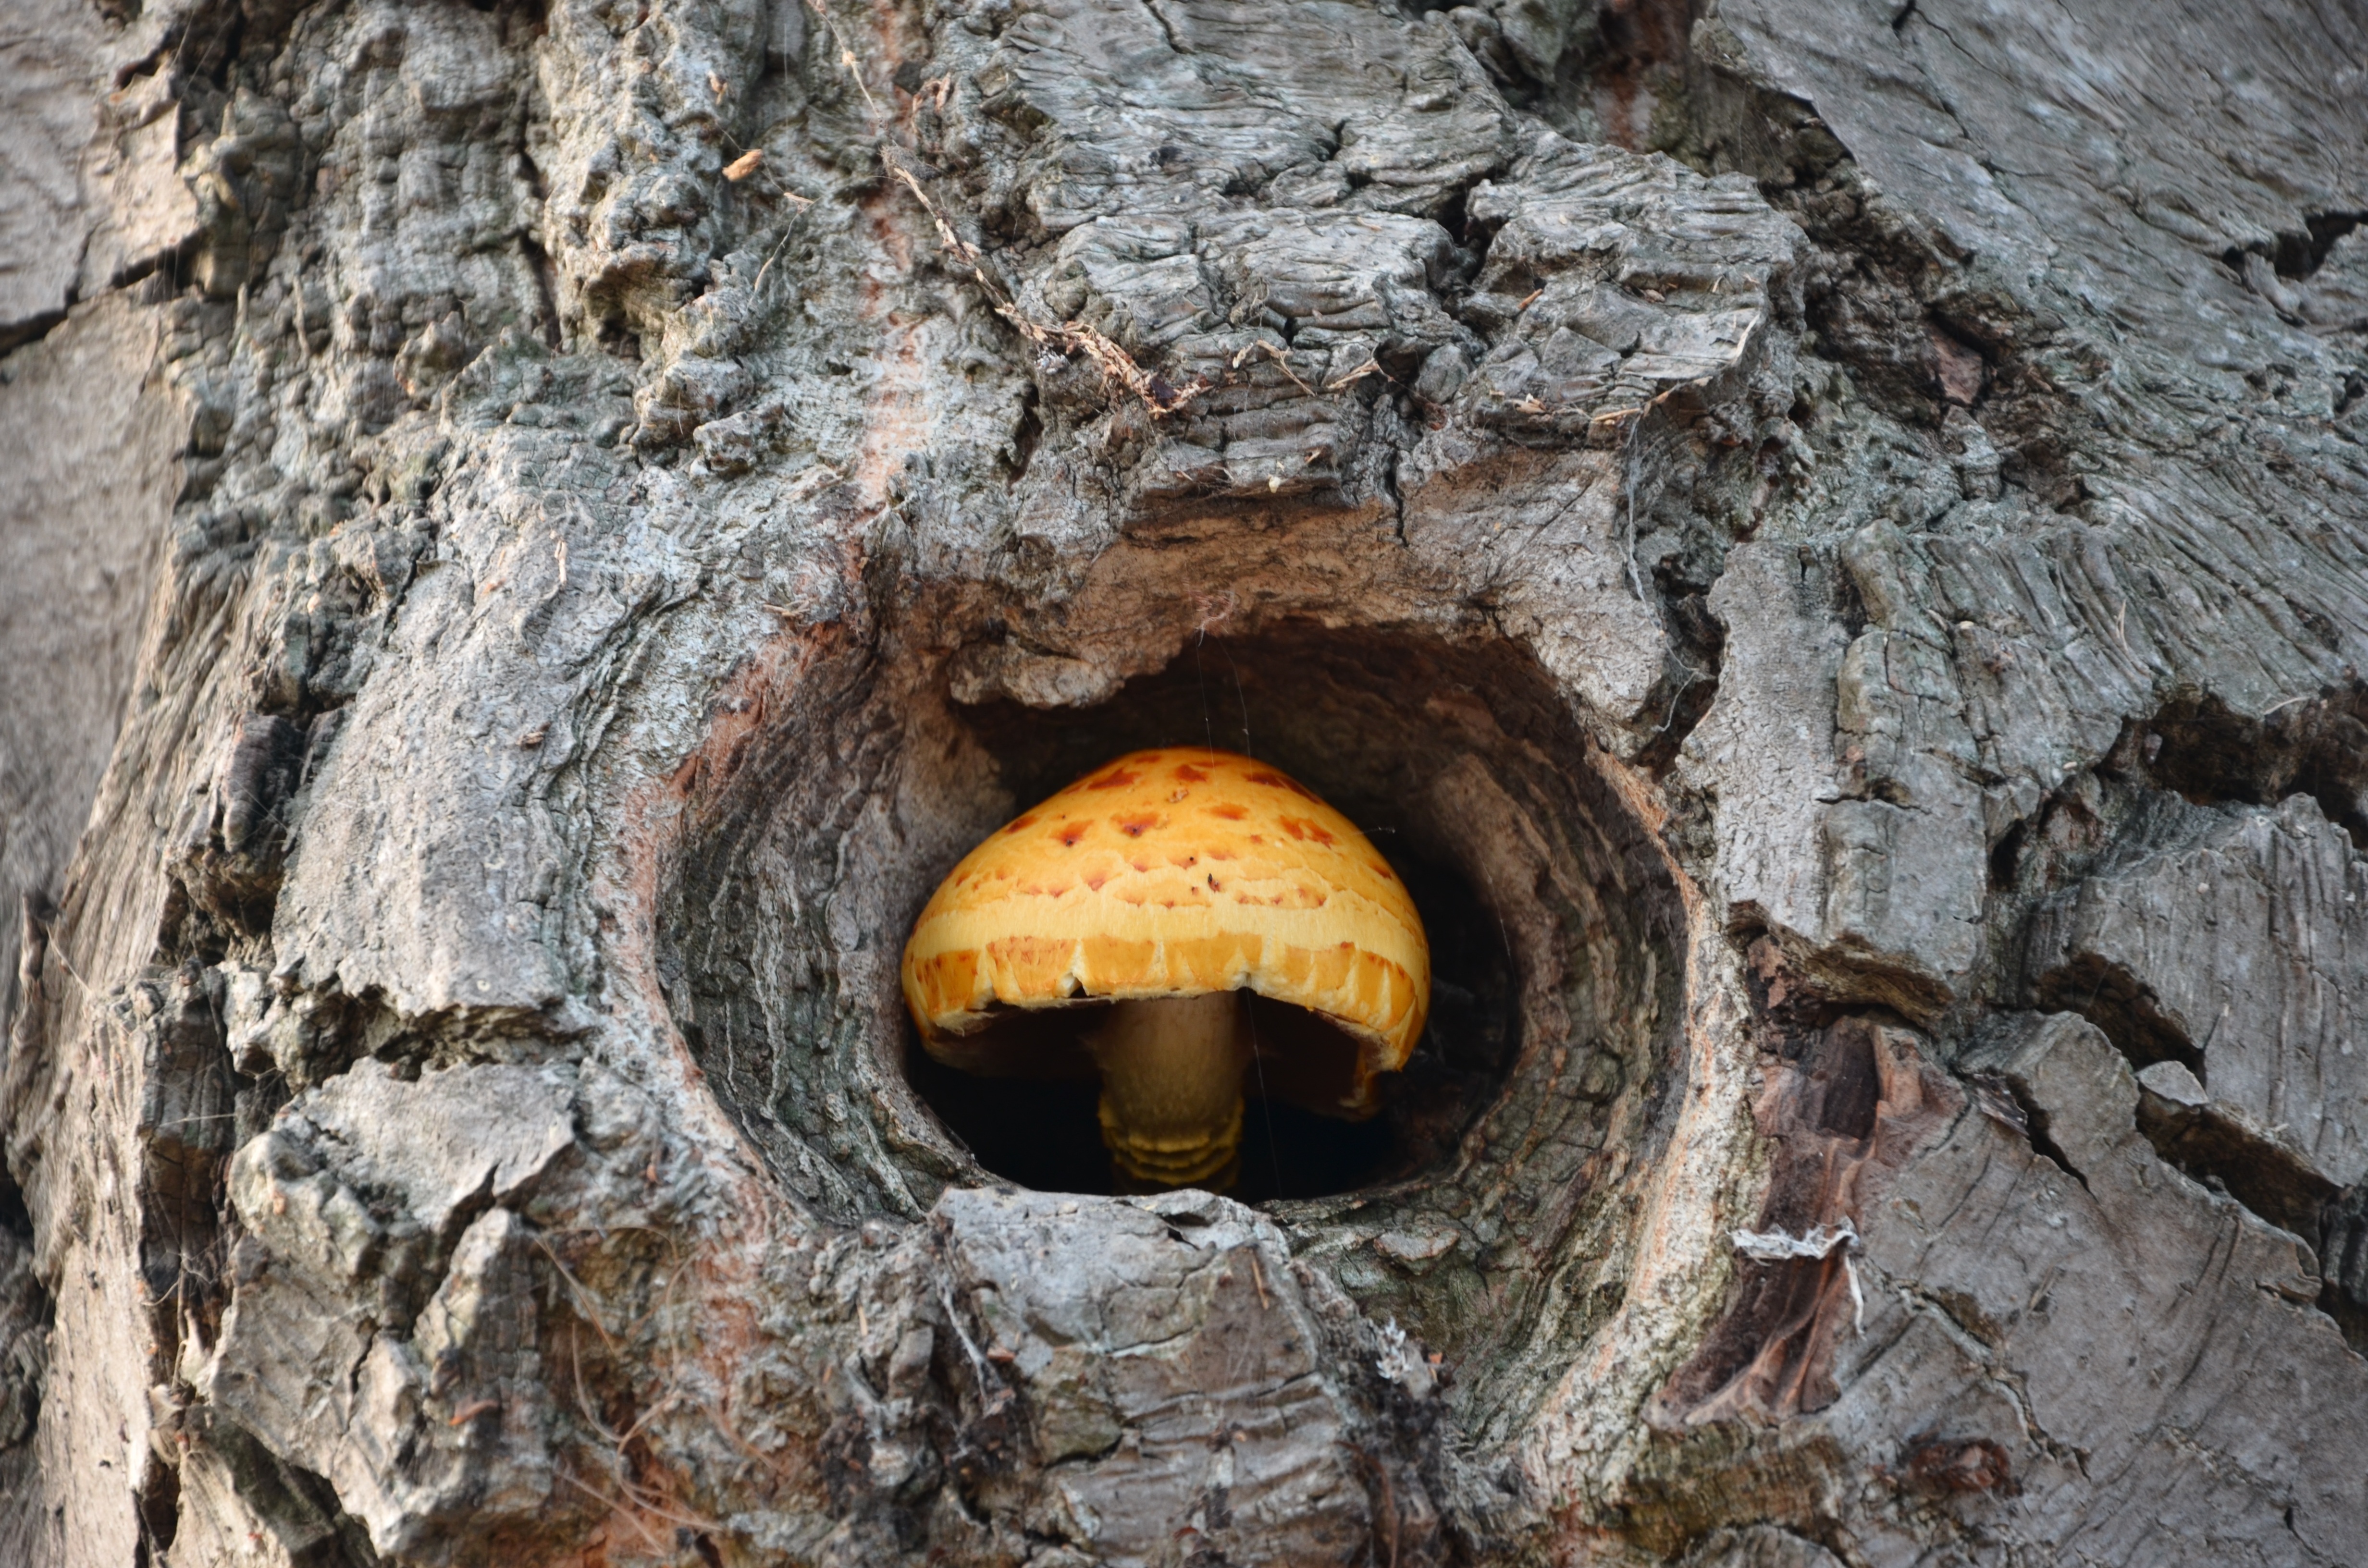
tree, plant, wood, fall, trunk, environment, natural, autumn, soil, botany, mushroom, ecology, fungus, organic, woody plant, aug